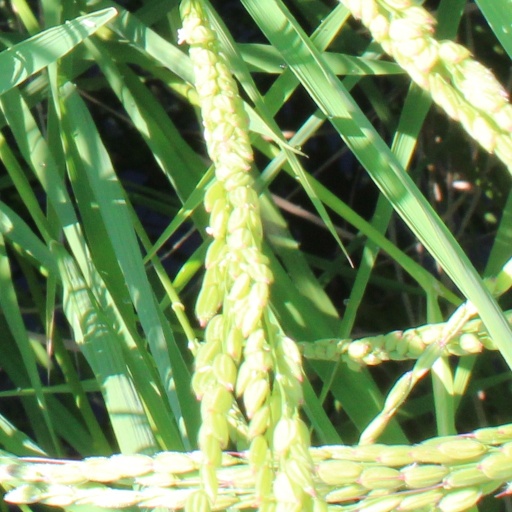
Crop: rice